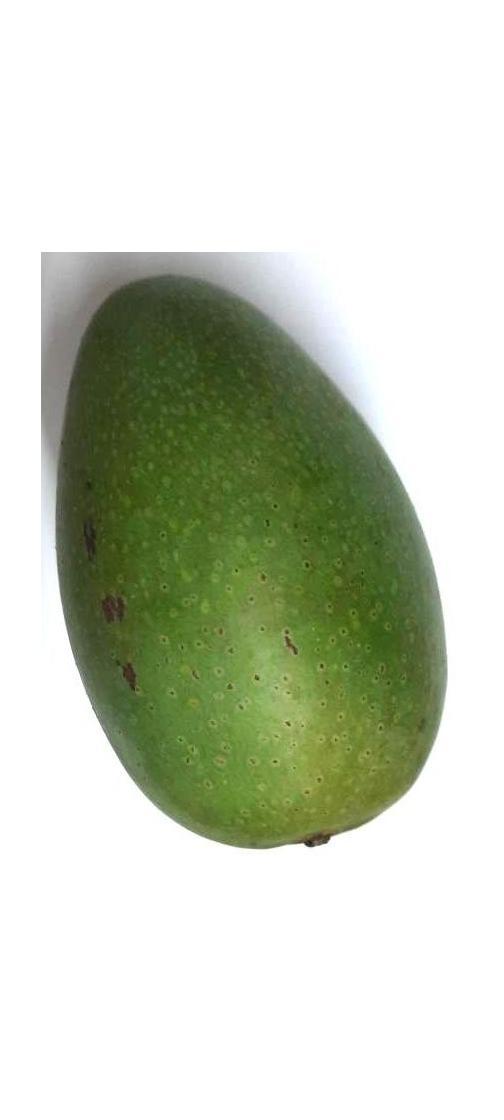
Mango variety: Ashshina Zhinuk